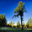
Label: pine_tree